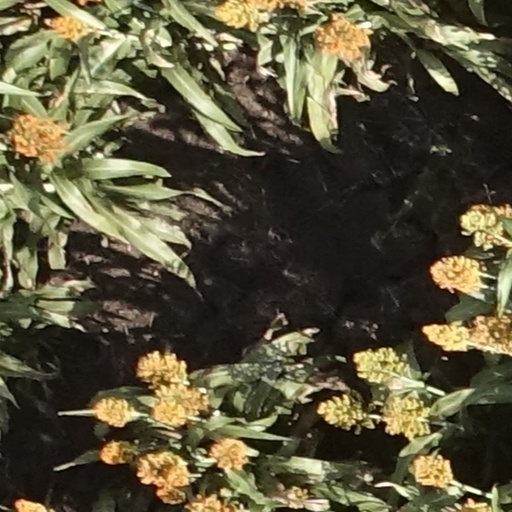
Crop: sorghum